1972 Sacramento Canadair Sabre accident

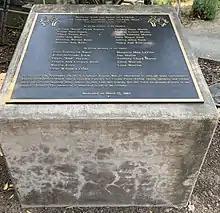
The memorial plaque, dedicated in 2003, to the victims of the accident

In 2002, a memorial was built at the site of the accident (now part of Freeport Square Shopping Center) and dedicated in March 2003. It consists of: a rose garden with two benches, a fountain, a concrete marker and two metal plaques with the names of those who died.